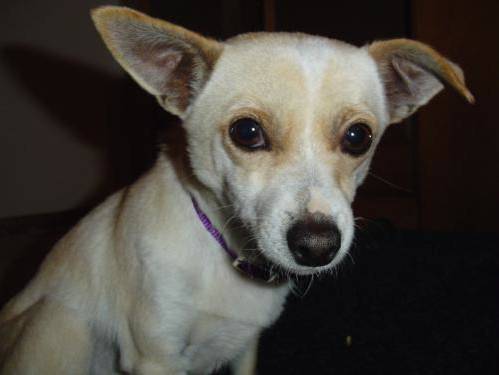
Label: dog